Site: brandenburg
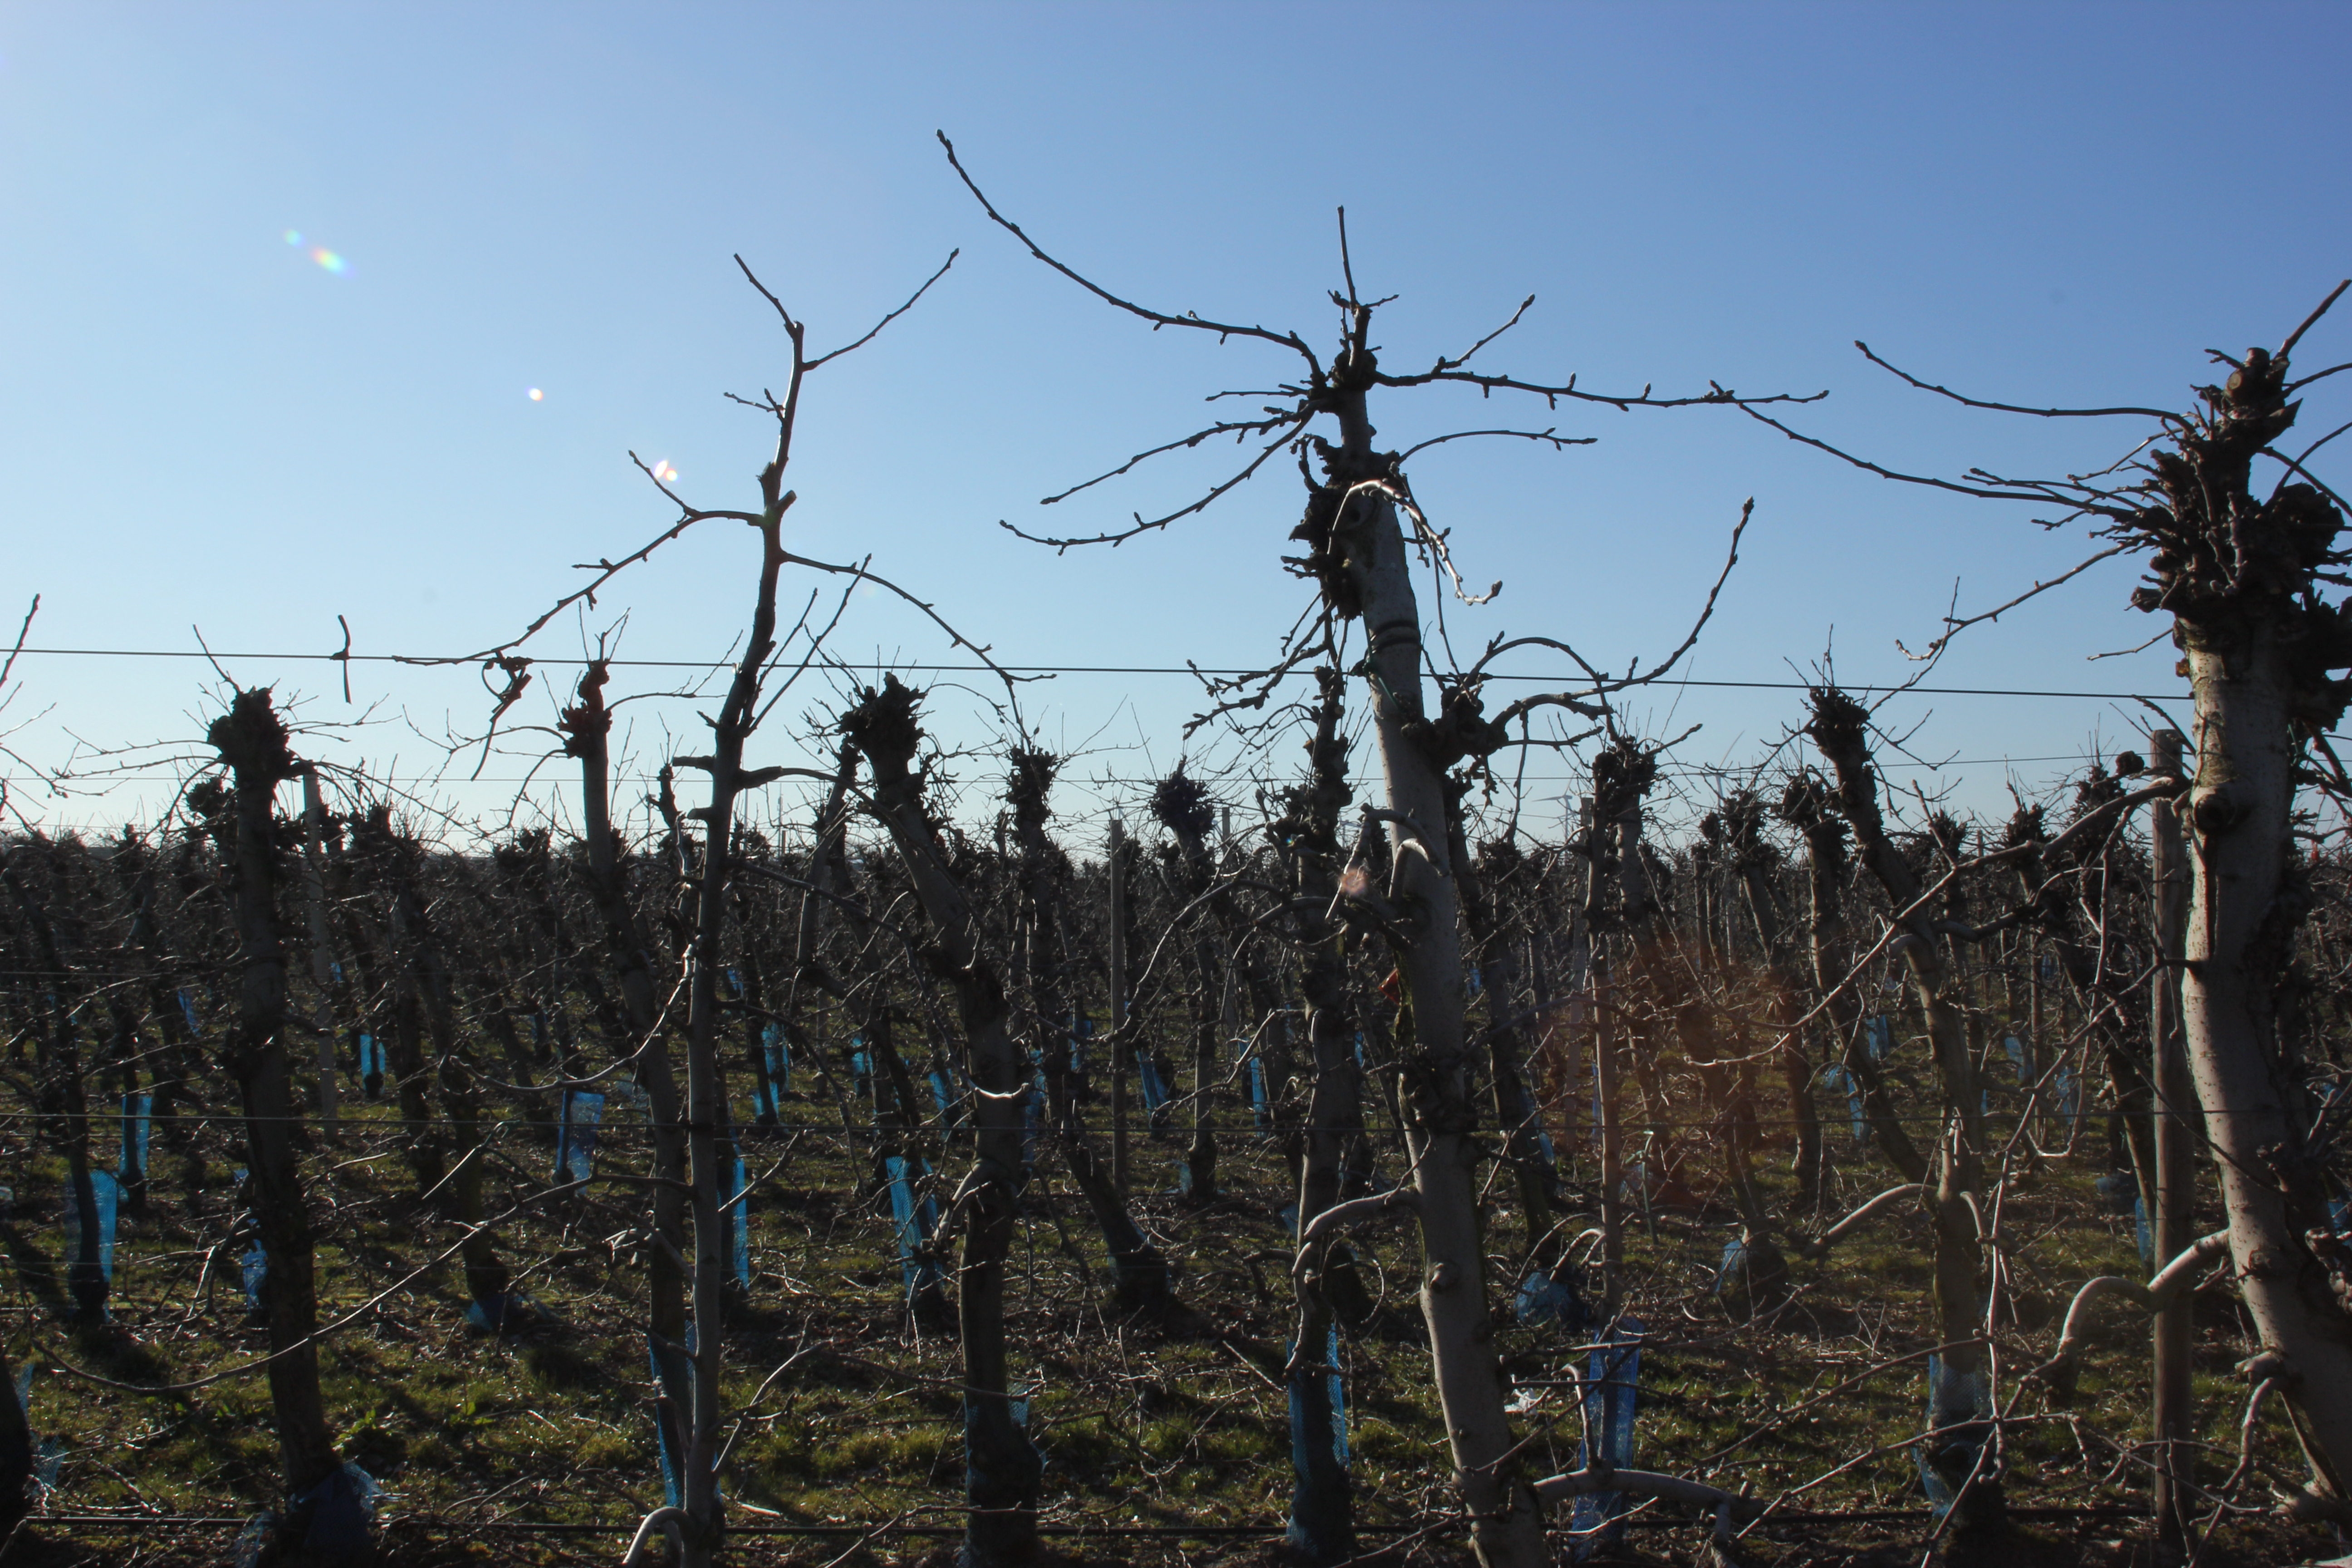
Growth stage (BBCH 03): Bud development